Nepenthes alata

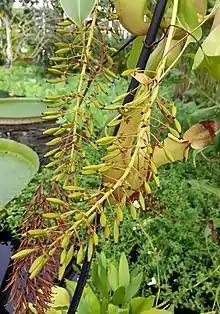
Developing seed pods.

"N. alata" can vary strongly in colouration and morphology. The floral formula is ✶ K4 A4+4+1* G0 for staminate (the apical stamen /*/ may not be present) and ✶ K4 A0 (4) for pistillate flowers.